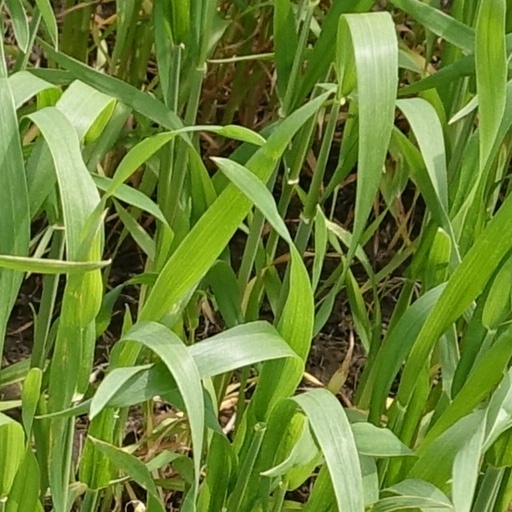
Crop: wheat